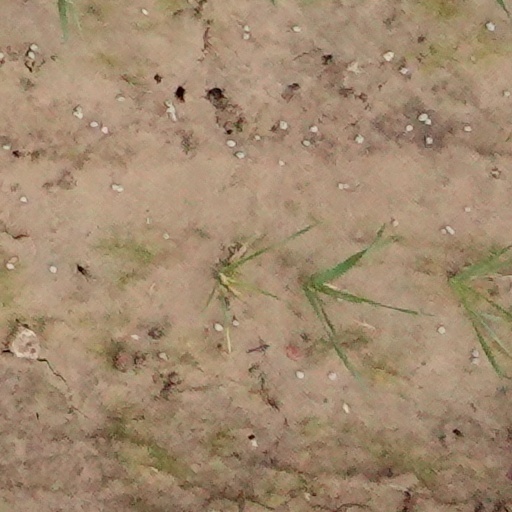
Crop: wheat